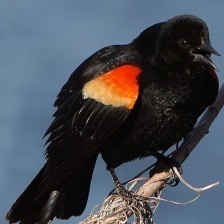
Species: RED WINGED BLACKBIRD
Scientific name: AGELAIUS PHOENICEUS